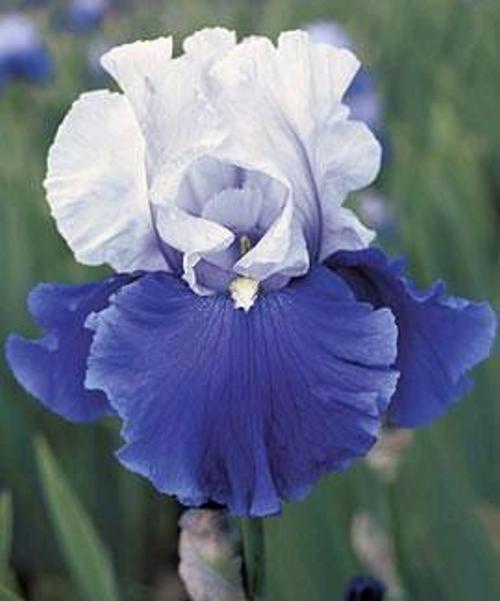
Label: bearded iris